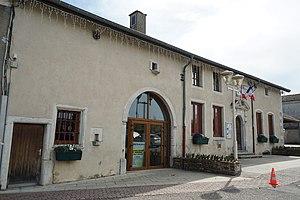
dans le village de Méréville.